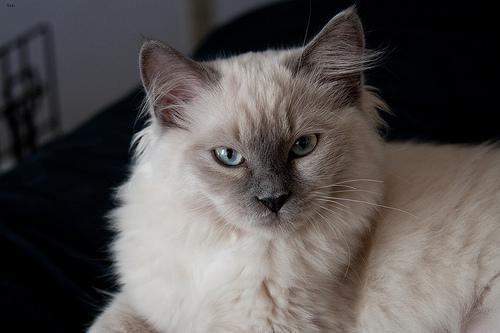
Ragdoll